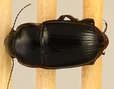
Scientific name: Euryderus grossus
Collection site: Central Plains Experimental Range NEON (CPER), plot CPER_003